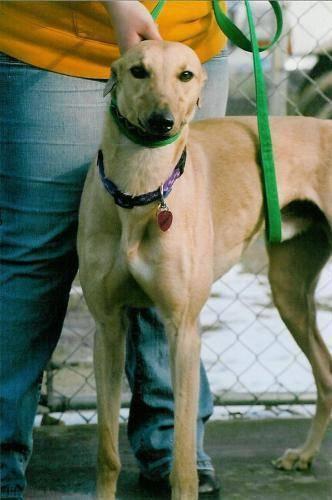
dog